Solid-state chemistry

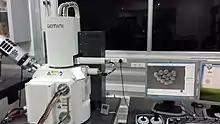
A scanning electron microscope (SEM) used to observe the surface topography and composition

Many solids react vigorously with gas species like chlorine, iodine, and oxygen. Other solids form adducts, such as CO or ethylene. Such reactions are conducted in open-ended tubes, which the gasses are passed through. Also, these reactions can take place inside a measuring device such as a TGA. In that case, stoichiometric information can be obtained during the reaction, which helps identify the products.